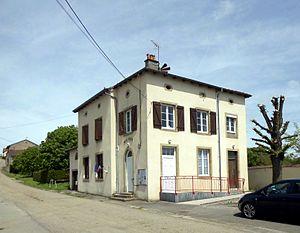
La mairie de Domvallier
Domvallier est une commune française située dans le département des Vosges, en région Grand Est.